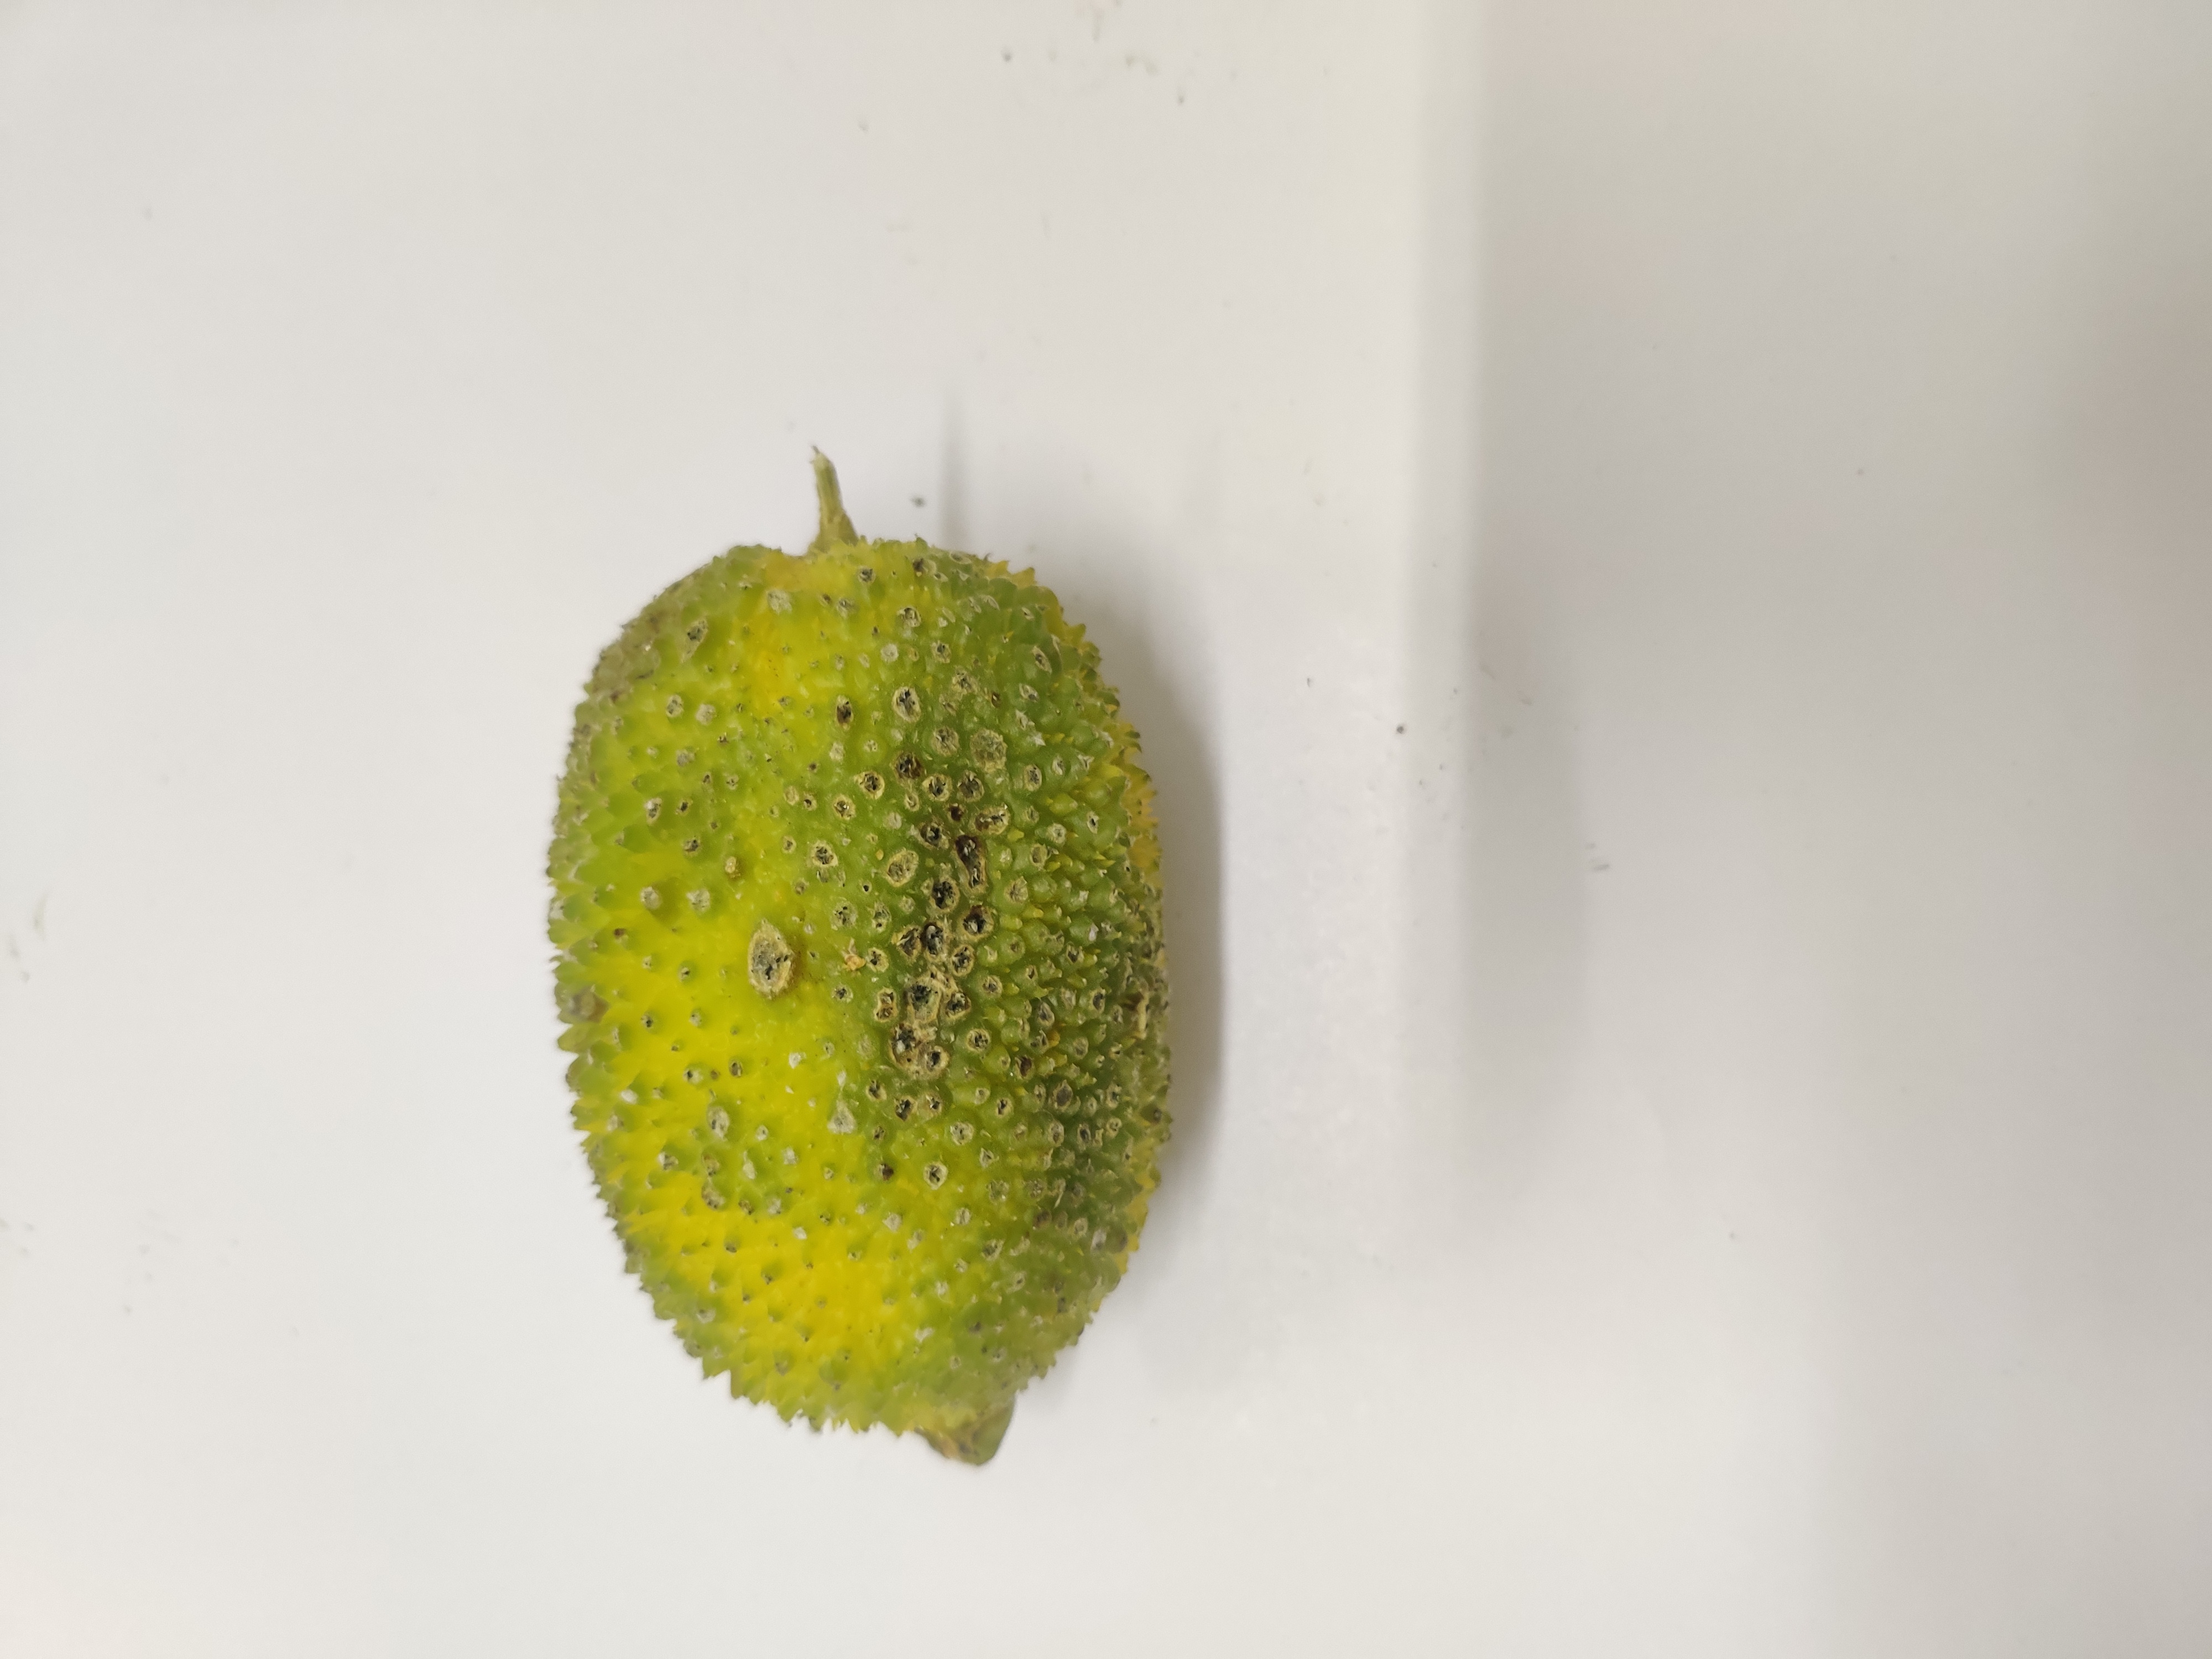
Crop: Spiny Gourd
Condition: Severely Damaged